Fran Roš

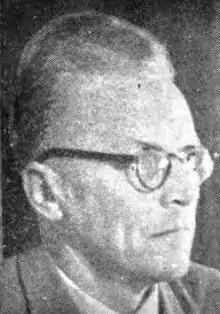

Fran Roš (14 January 1898 – 22 August 1976) was a Slovene writer, poet, and playwright.